Vilna Edition Shas

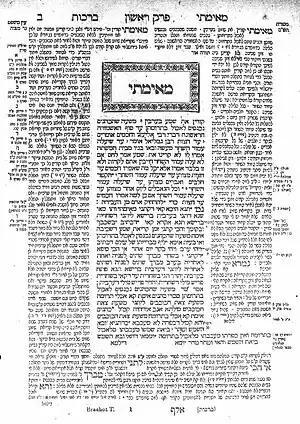
The first page of the Vilna Edition of the Babylonian Talmud, Tractate Berachot, folio 2a.

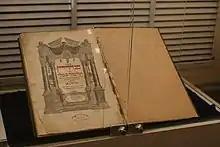
Early printing of Tractate Sanhedrin, originally belonging to a synagogue in Bobruisk

The Vilna Edition of the Talmud, printed in Vilna (now Vilnius), Lithuania, is by far the most common printed edition of the Talmud still in use today as the basic text for Torah study in yeshivas and by all scholars of Judaism.